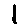
Label: 1